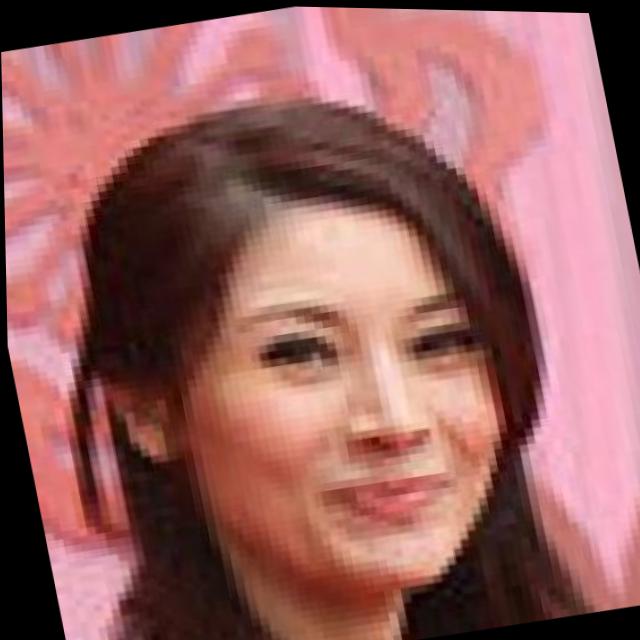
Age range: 21-44